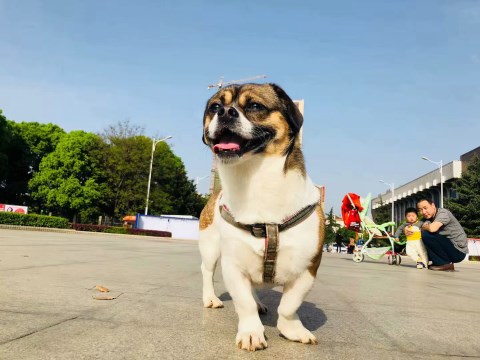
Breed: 480-n000125-Pekinese